Textile manufacture during the British Industrial Revolution

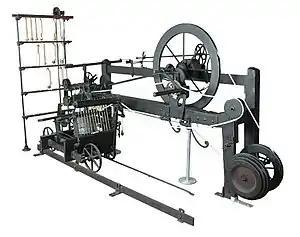
The only surviving example of a Spinning Mule built by the inventor Samuel Crompton

The commencement of the Industrial Revolution is closely linked to a small number of innovations, made in the second half of the 18th century: